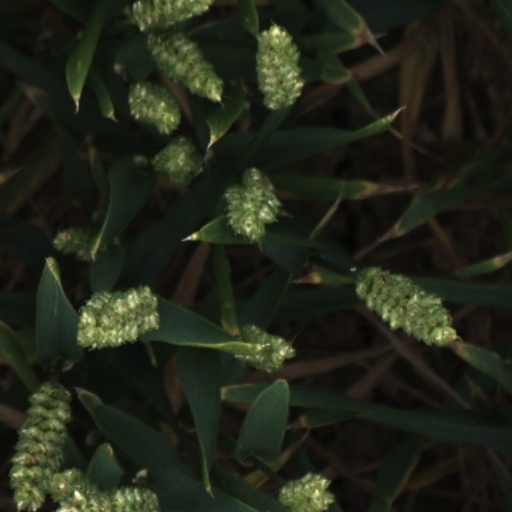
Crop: wheat